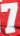
Number: 7